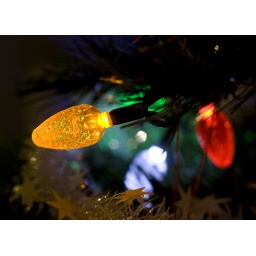
I really liked the way the green light reflected in the yellow one.